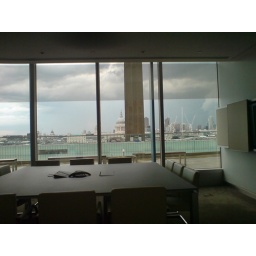
View from an office in the Blue Fin building